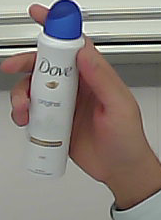
Product: dove_spray